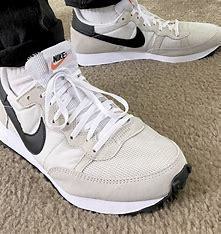
Brand: Nike
Model: Challenger OG